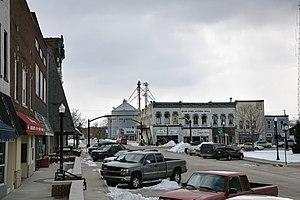
Covington, dans l'Indiana (États-Unis).
La ville de Covington est le siège du comté de Fountain, situé dans l'Indiana, aux États-Unis.